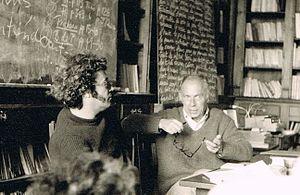
Jean Ricardou, né le 17 juin 1932 à Cannes et mort le 23 juillet 2016 à Cannes, est un écrivain et un théoricien de la littérature. Membre de la revue d'avant-garde Tel Quel de 1962 à 1971, il fut le principal théoricien du Nouveau Roman avant de se consacrer, à partir de 1985, quasi exclusivement à l'élaboration d'une nouvelle science de l'écrit et de l'écriture : la textique.
Le roman est un genre littéraire, caractérisé essentiellement par une narration fictionnelle. La place importante faite à l'imagination transparaît dans certaines expressions comme « C'est du roman ! » ou dans certaines acceptions de l’adjectif « romanesque » qui renvoient à l'extraordinaire des personnages, des situations ou de l'intrigue.